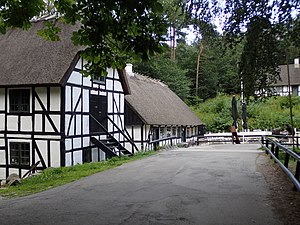
Moesgård Skovmølle
Moesgård Skovmølle, indkørslen ved Møllehuset
Indkørslen til Moesgård Skovmølle i Moesgård Skov.
Moesgård Skovmølle, eller blot Skovmøllen, er en vandmølleved Giber Å syd for Aarhus, beliggende i gåafstand fra Moesgård Museum. Møllen omtales første gang i 1570. Møllebygningen i bindingsværk er fra 1785 og 1852, mens det nuværende stuehus er fra 1824. Mølledriften stoppede i 1910, hvorefter stedet virkede som traktørsted, der siden 1800-tallet har været et udflugtsmål for aarhusianerne. I dag drives Restaurant Skovmøllen fra en del af møllens tilknyttede bygninger.